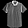
Label: Shirt